Animal sexual behaviour

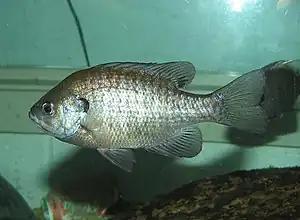
Small male bluegill sunfishes cuckold large males by adopting "sneaker" strategies.

Alternative male strategies which allow small males to engage in cuckoldry can develop in species such as fish where spawning is dominated by large and aggressive males. Cuckoldry is a variant of polyandry, and can occur with "sneak spawners". A sneak spawner is a male that rushes in to join the spawning rush of a spawning pair. A spawning rush occurs when a fish makes a burst of speed, usually on a near vertical incline, releasing gametes at the apex, followed by a rapid return to the lake or sea floor or fish aggregation. Sneaking males do not take part in courtship. In salmon and trout, for example, "jack males" are common. These are small silvery males that migrate upstream along with the standard, large, hook-nosed males and that spawn by sneaking into redds to release sperm simultaneously with a mated pair. This behaviour is an evolutionarily stable strategy for reproduction, because it is favoured by natural selection just like the "standard" strategy of large males.